Junction station

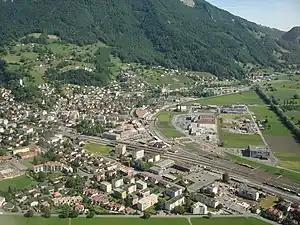
Sargans railway station (Switzerland) is a junction station located on the junction ("Keilbahnhof") of two railway lines

Junction station usually refers to a railway station situated either on or close to a rail junction, where lines to two or more destinations diverge.